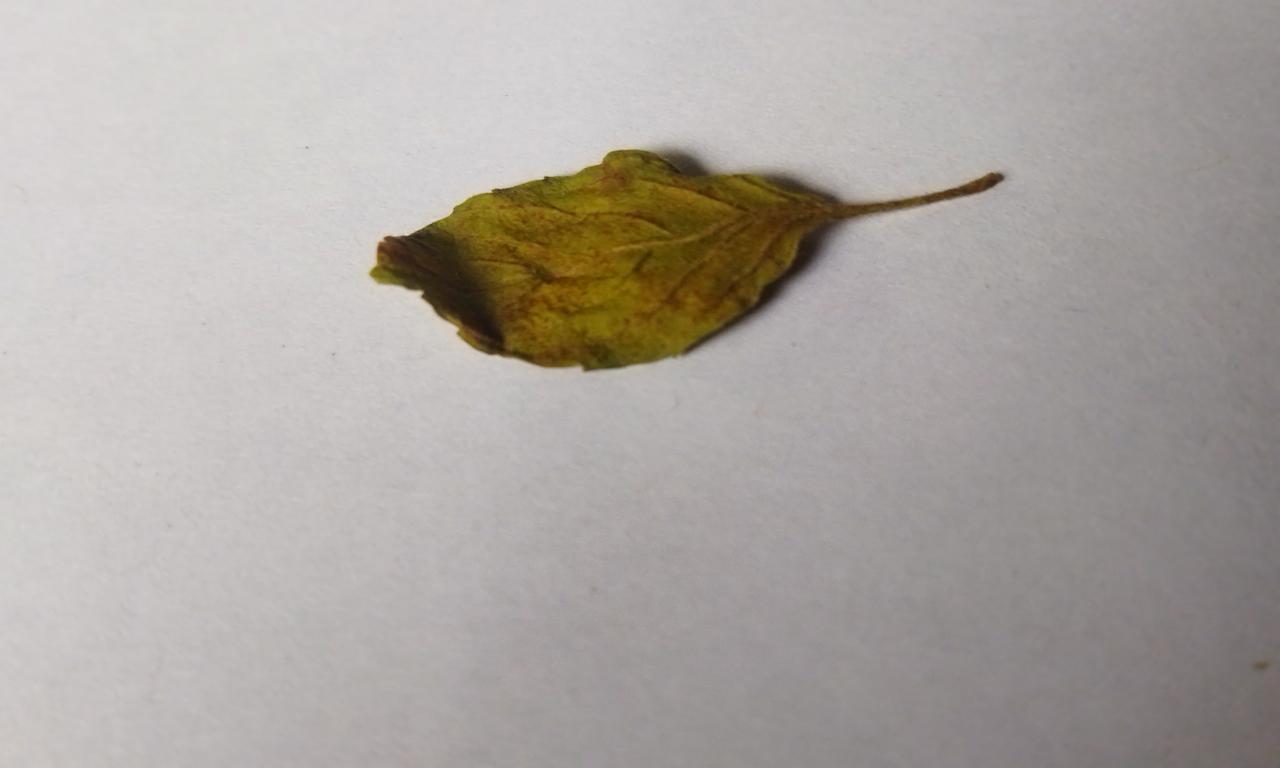
Label: Spoiled